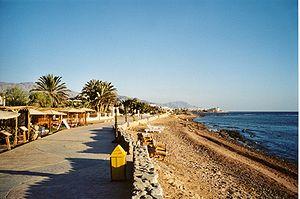
Dahab est une commune d'Égypte située sur la côte Est de la péninsule du Sinaï.